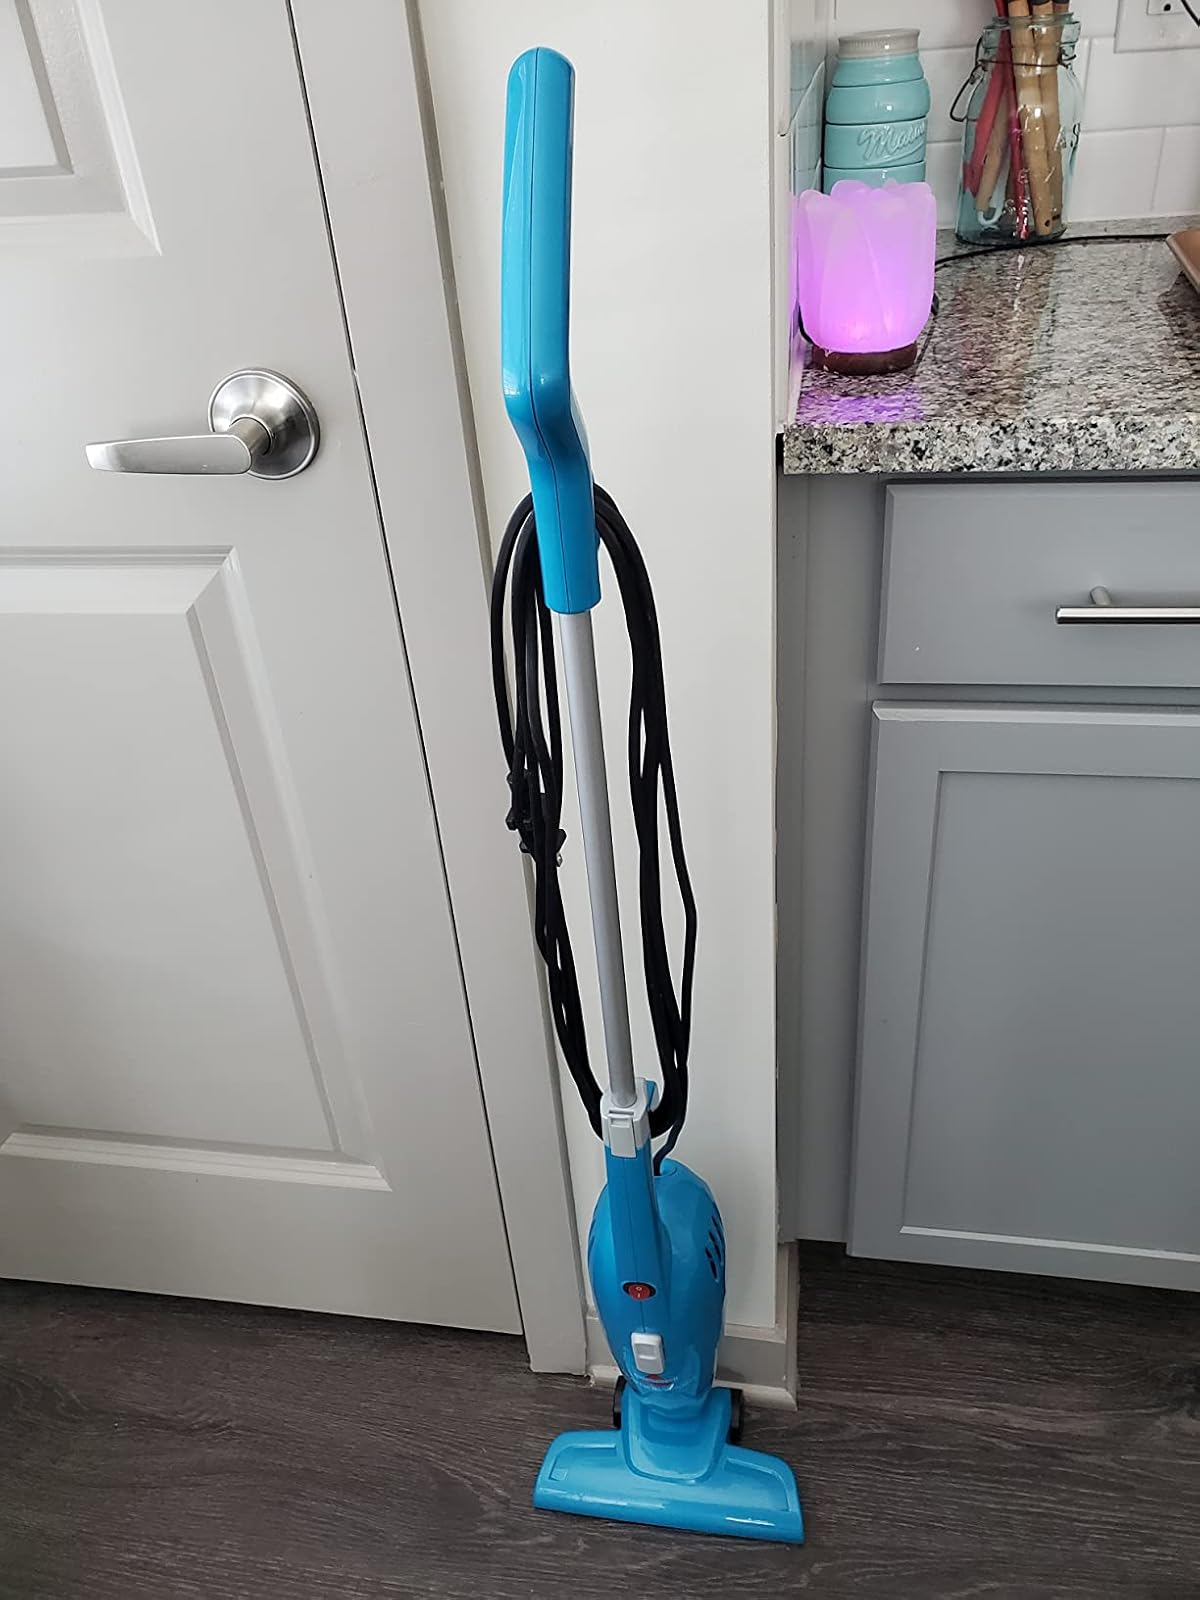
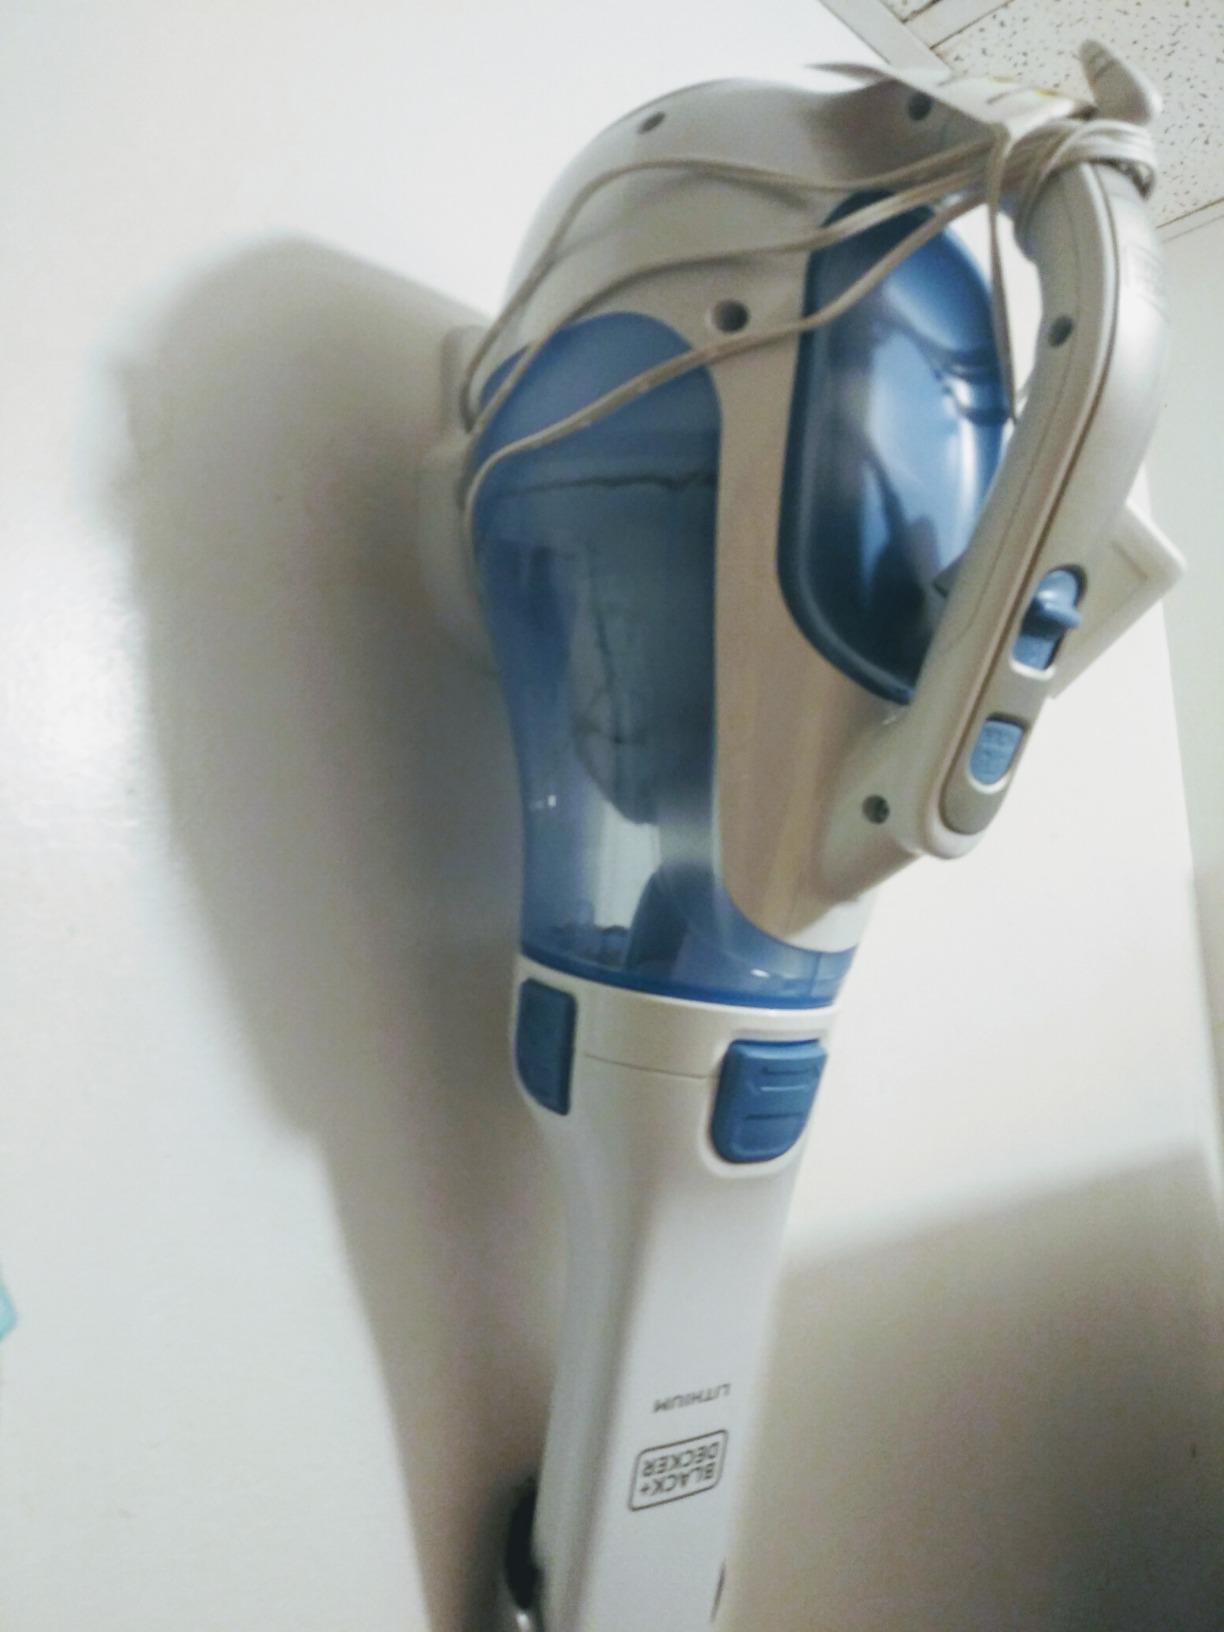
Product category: items_vacuum
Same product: no